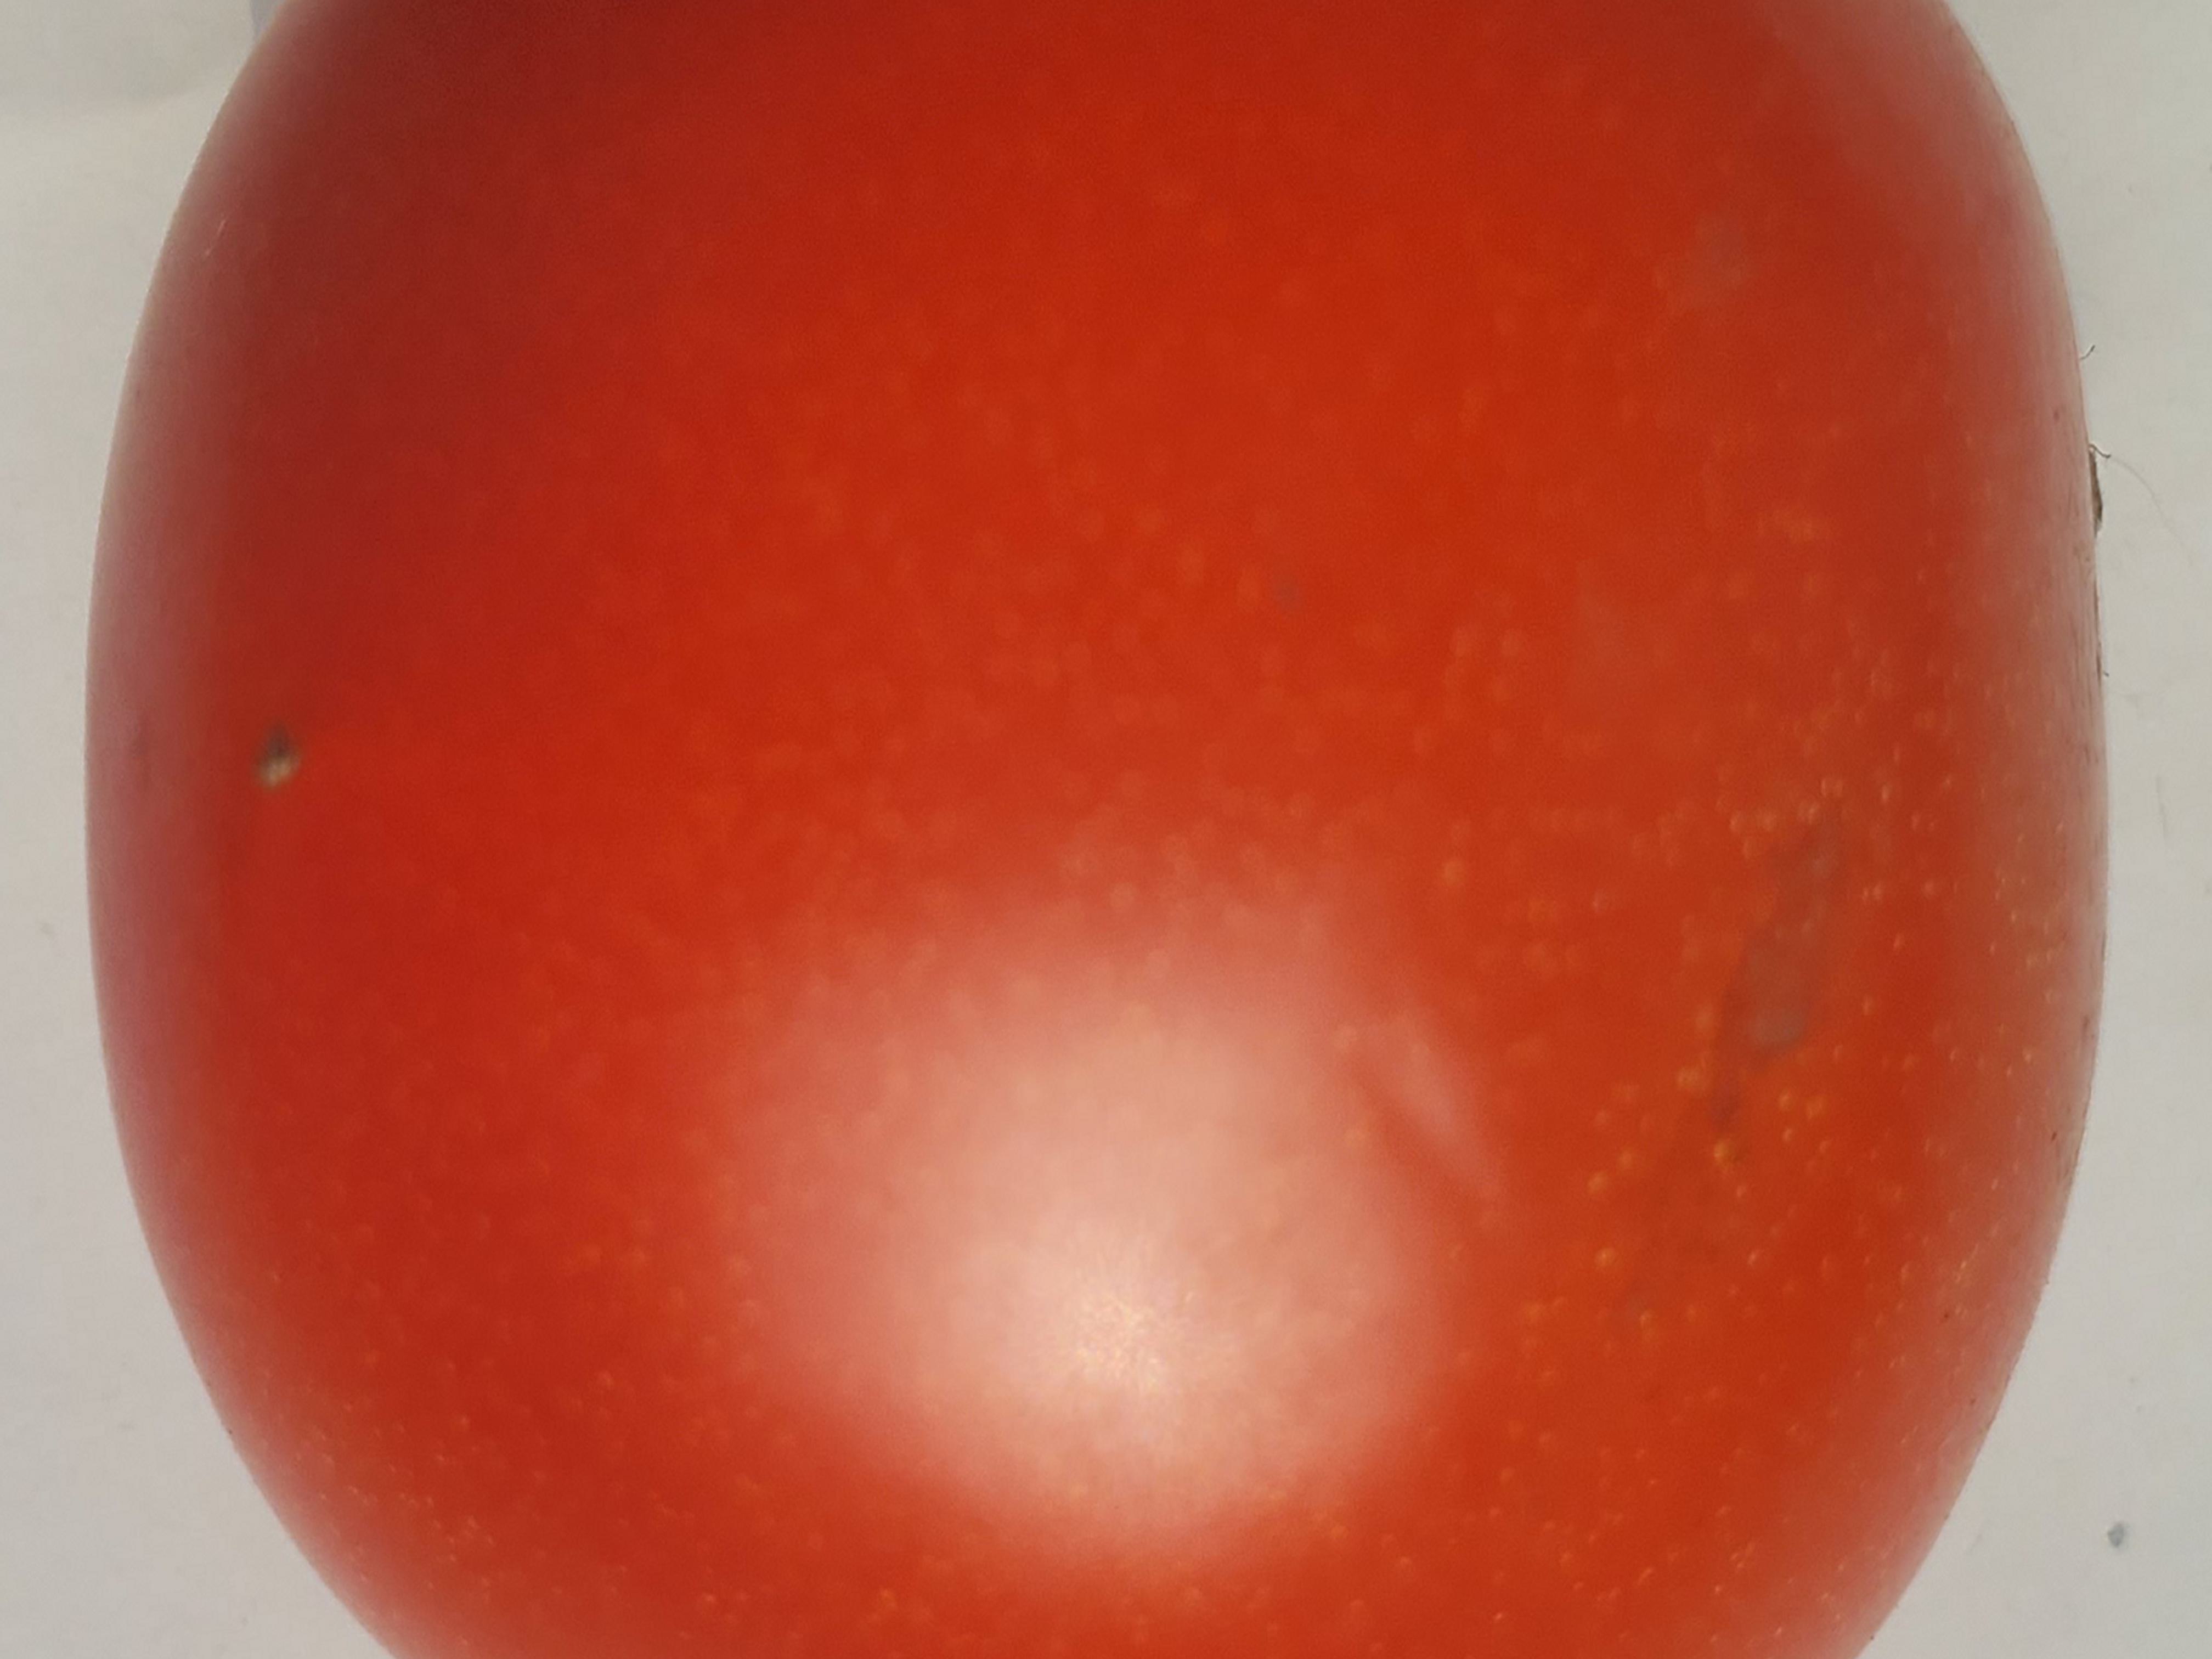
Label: Fresh